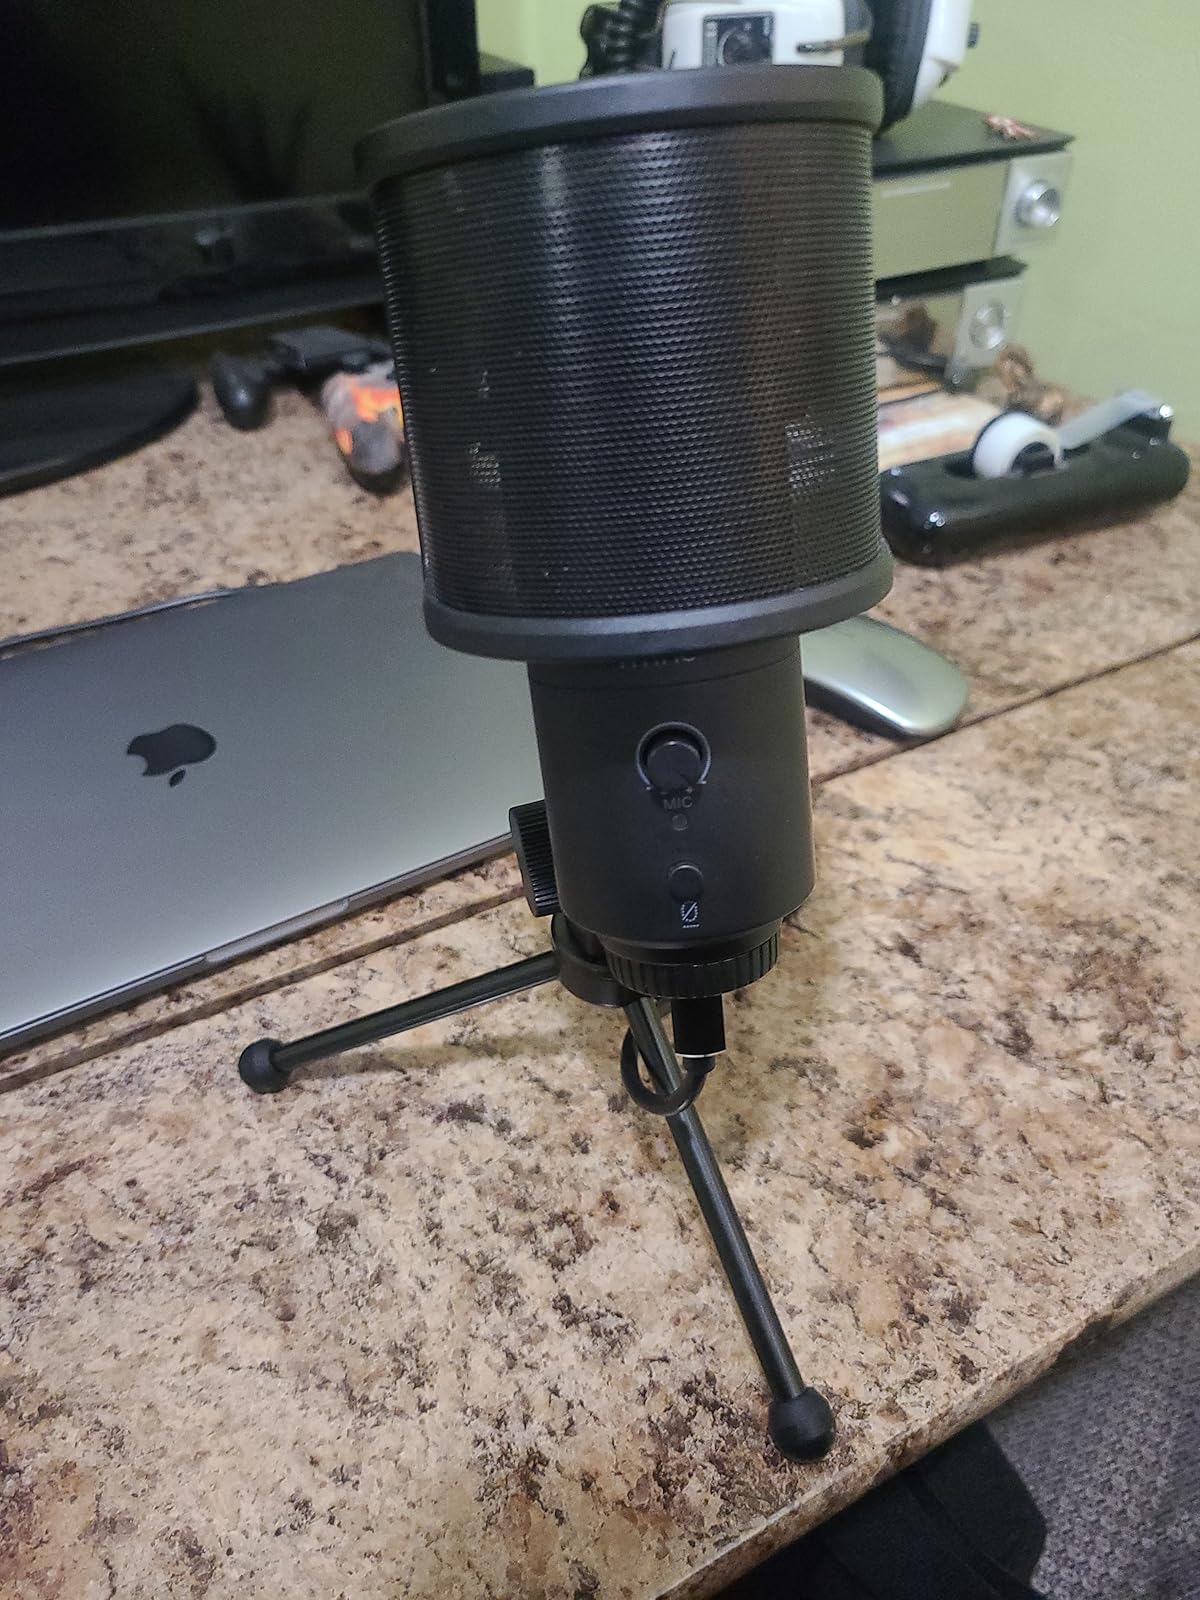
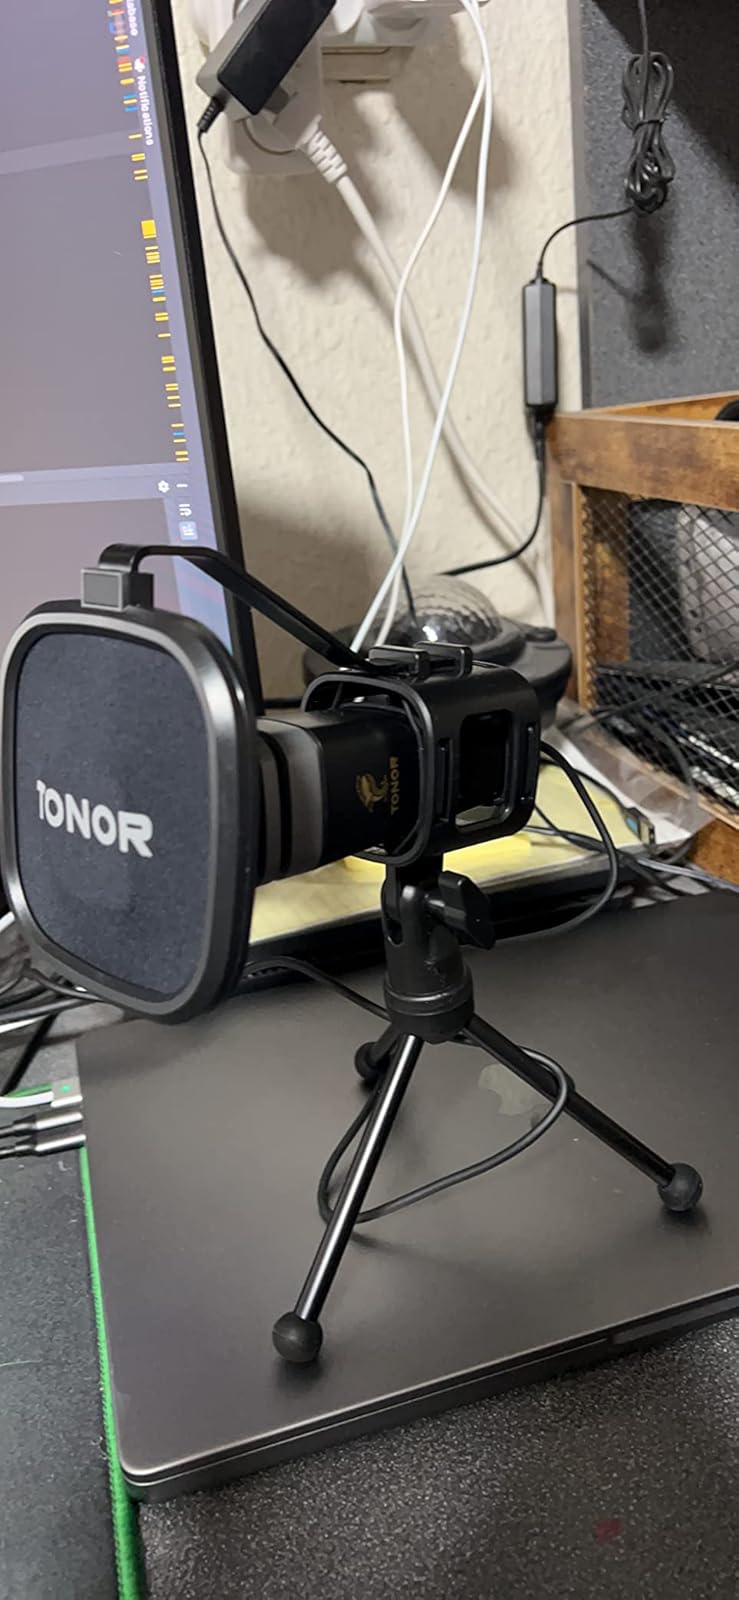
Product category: microphone
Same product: no